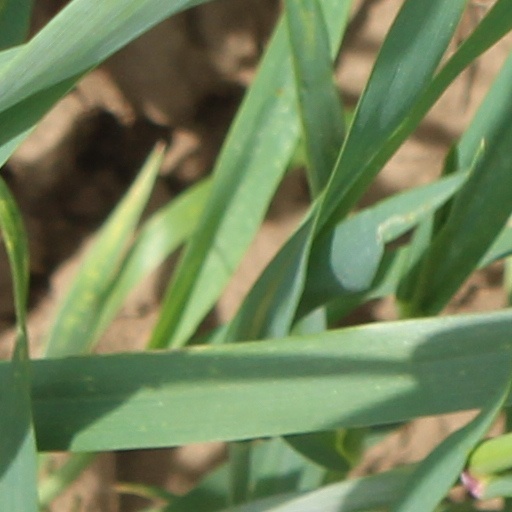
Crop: wheat